Landes de Gascogne

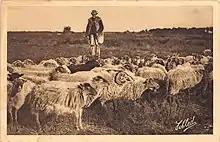
Landes shepherd

The coast is protected by dunes, with unique vegetation, which deprive many small coastal rivers of access to the ocean and lead to the formation of a string of lakes.